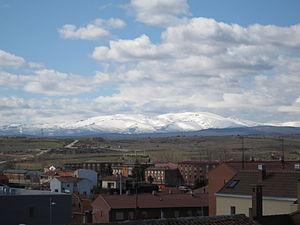
Astorga est une ville, chef-lieu du municipio du même nom et des comarques de Maragatería et de Tierra de Astorga, dans la province de León, communauté autonome de Castille-et-León, au nord-ouest de l'Espagne.